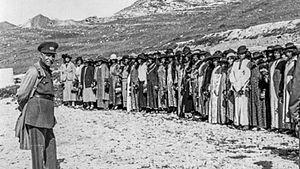
Reza Chah Pahlavi, aussi écrit Rizā Shāh Pahlevi ou plus rarement Reza Iᵉʳ, Reza Chah Iᵉʳ ou Pahlavi Iᵉʳ, né à Alasht le 15 mars 1878 et mort à Johannesburg le 26 juillet 1944, est l'empereur de Perse de 1925 à 1941 et le fondateur de la dynastie Pahlavi. À différentes époques, il est également connu sous les noms de Reza Pahlavan, Reza Savad-Koohi, Reza Khan, Reza Khan Mir-Panj, Reza Sedar Sepah, Reza Pahlavi, ayant d’abord été militaire, chef des armées, ministre de la Guerre puis Premier ministre avant d'être empereur entre 1925 et 1941.
Kashf-e hijab, en persan : کشف حجاب, aussi appelé از آزادی زنان ایران est une loi et un passage de l'histoire iranienne. Annoncée en 1935, devenue effective symboliquement le 8 janvier 1936, elle est votée sous le gouvernement de Mohammad Ali Foroughi puis celui de Mahmoud Jam, sur une proposition de l'empereur Reza Chah. Cette loi abolit et prohibe, s'il le faut par la force, l'utilisation des voiles traditionnelles pour les femmes iraniennes. Le gouvernement inclut cette mesure dans un programme d'évolution des droits de la femme et d'occidentalisation et modernisation de la société.